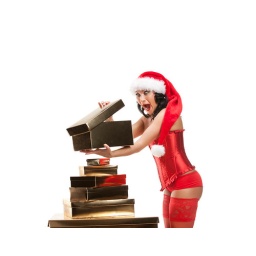
Beautiful christmas woman in santa hat with fancy box